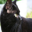
Label: cat